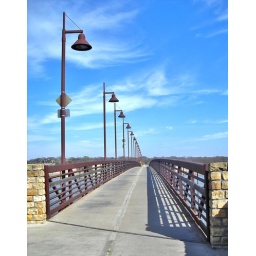
water under the bridge (cropped)